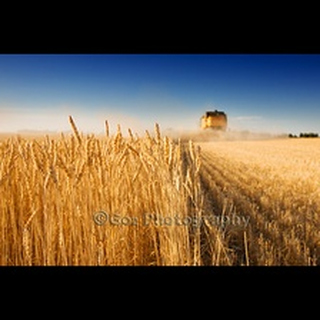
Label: wheat_blast